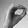
ASL letter: O